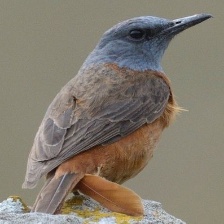
Species: CAPE ROCK THRUSH
Scientific name: MONTICOLA RUPESTRIS